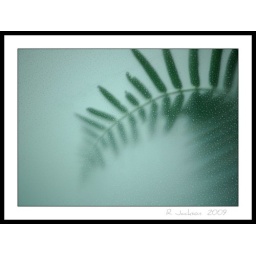
View of a fern frond through a misty glass door in the Como Zoo Conservatory, Saint Paul, Minnesota